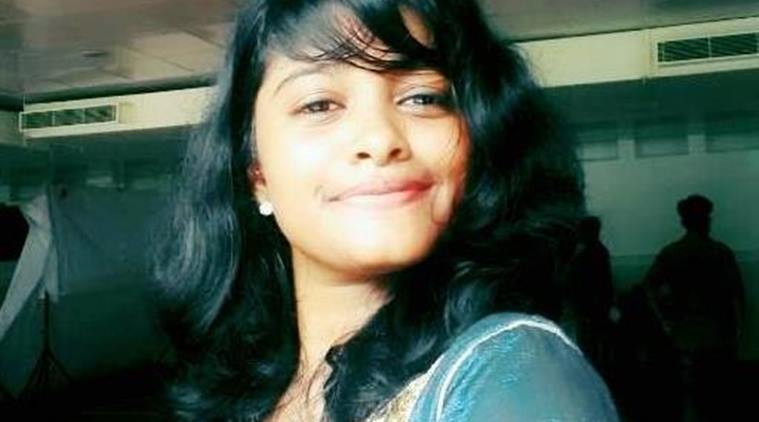
Gender: women